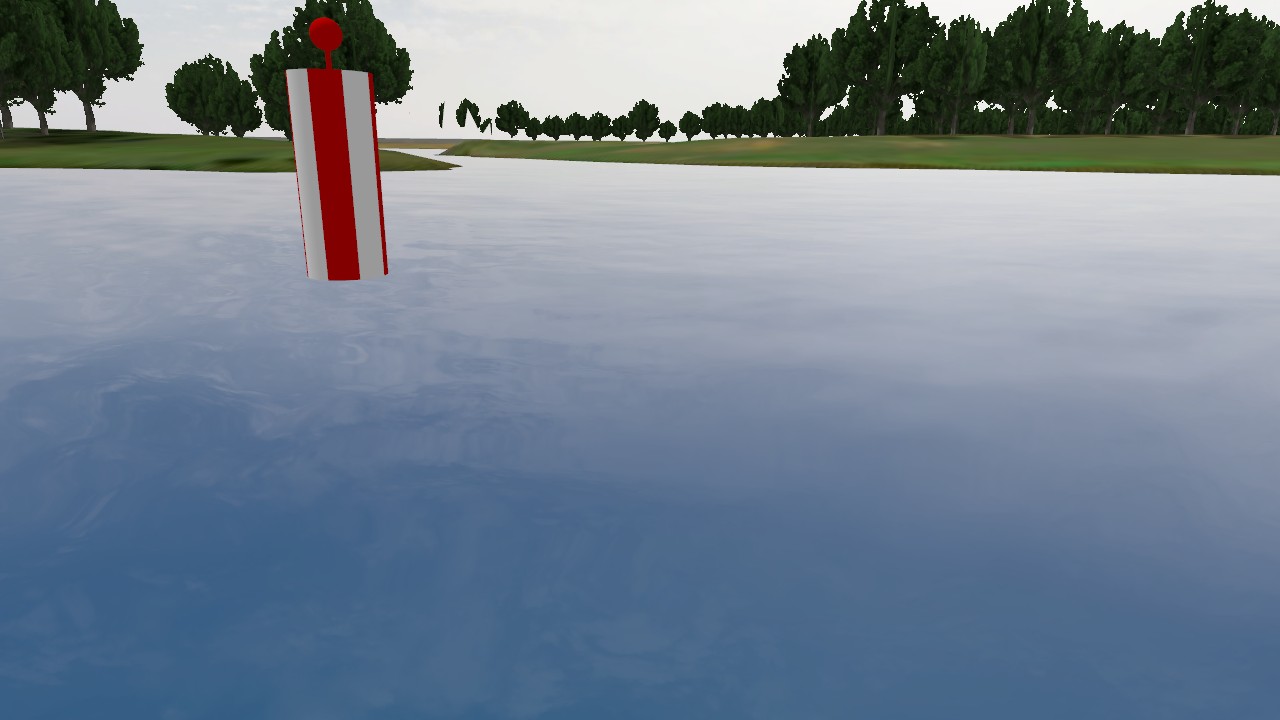
Label: safe_water_mark
Descriptions: red and white vertical stripes ||| looks like a circle in 2D image ||| vertical red and white stripes ||| safe water mark with red and white vertical bands